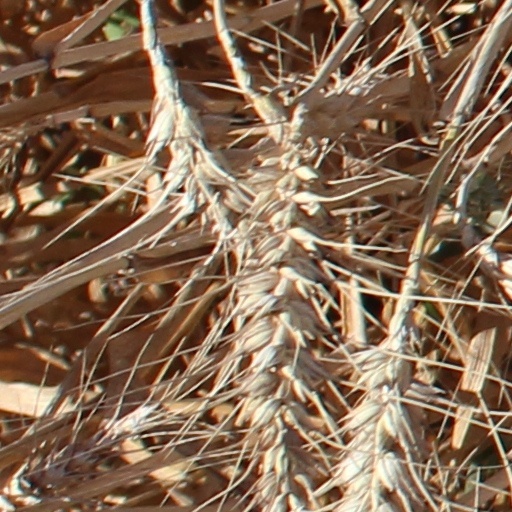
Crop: wheat